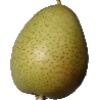
Label: Pear 1